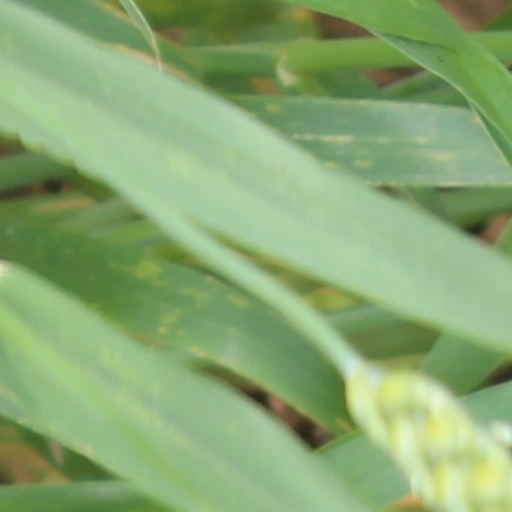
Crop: wheat